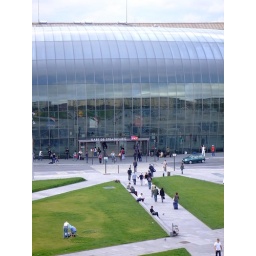
Gare de Strasbourg, the central rail station, which is a rather old building encased in a steel and glass cocoon.